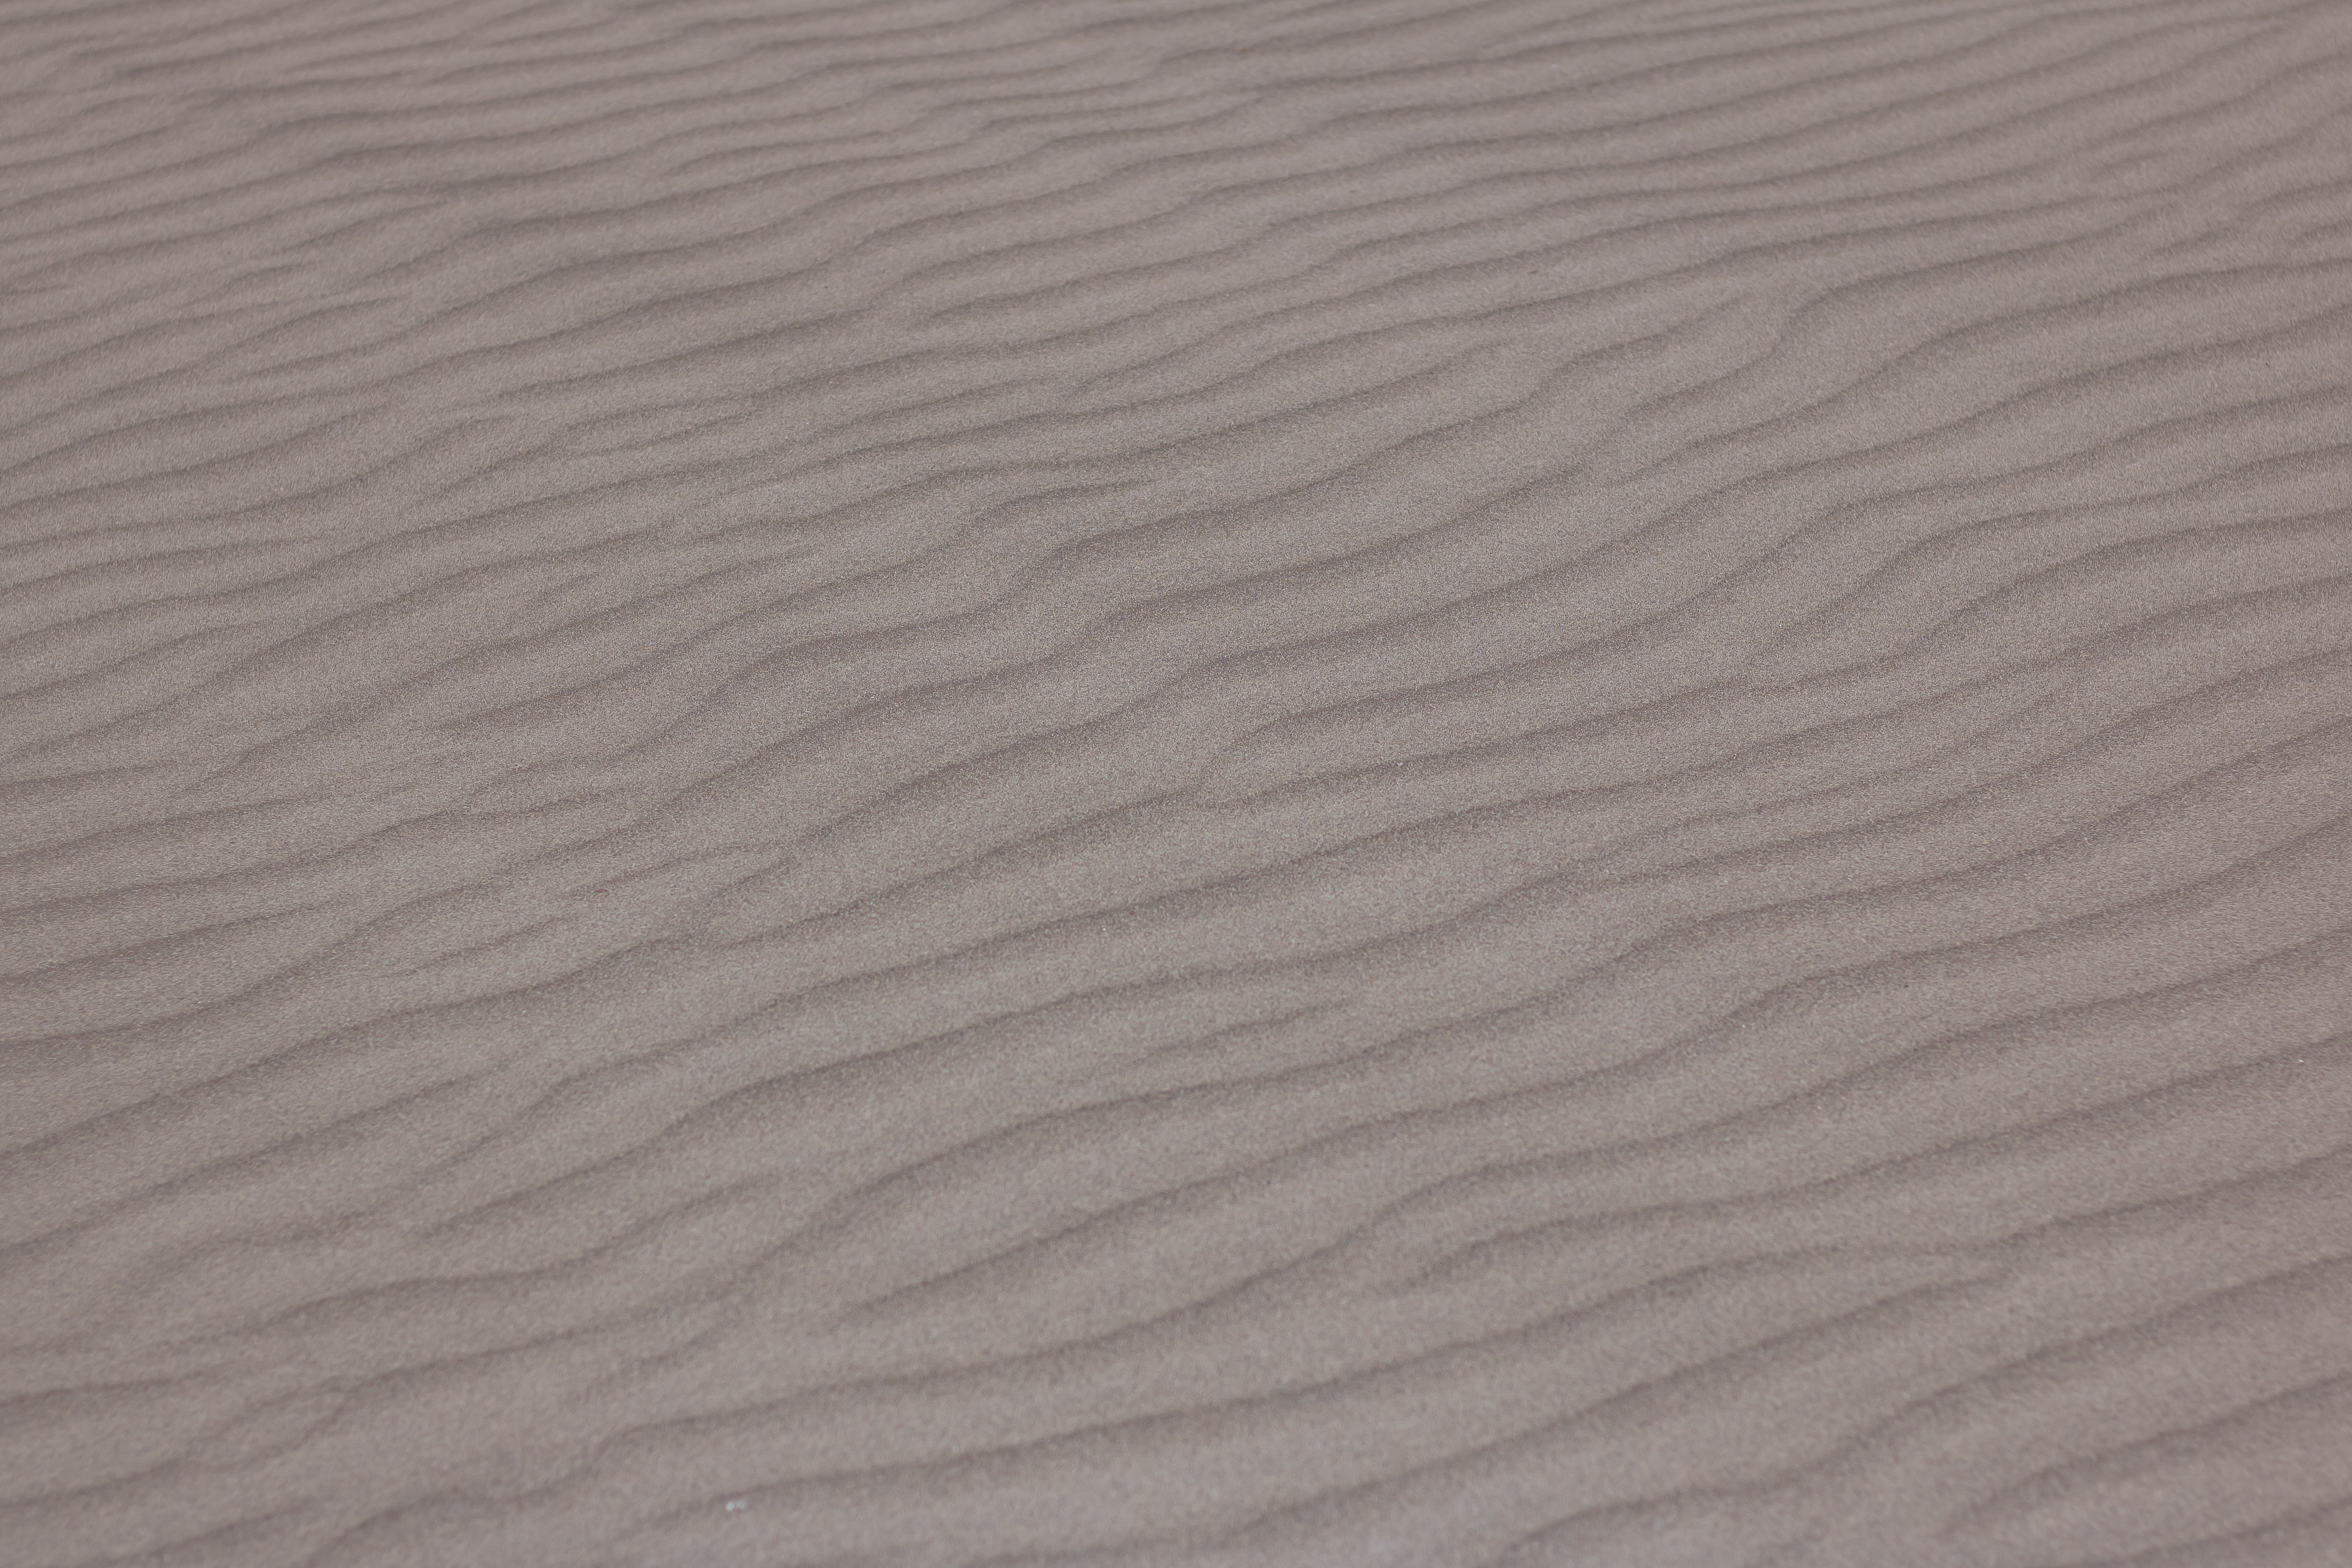
beach, sand, wood, texture, floor, material, hardwood, plaster, edge of the sea, sand beach, flooring, plywood, beach sand, wood flooring, formation of sand, laminate flooring